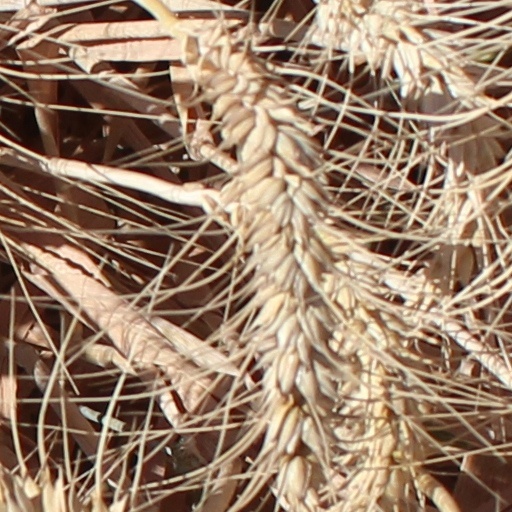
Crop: wheat